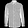
Label: Shirt